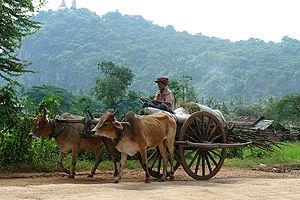
La province de Battambang, parfois appelée Batdambang, est une province du nord-ouest cambodgien.
La guerre civile cambodgienne est un conflit qui opposa les forces du Parti communiste du Kampuchéa, connues sous le nom de « Khmers rouges », leurs alliés de la république démocratique du Viêt Nam et du Front national de libération du Sud Viêt Nam à celles du gouvernement du Royaume du Cambodge, soutenue par les États-Unis et la république du Viêt Nam.